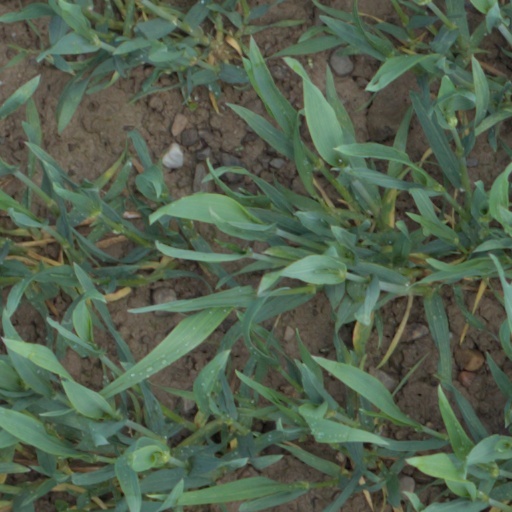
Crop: wheat